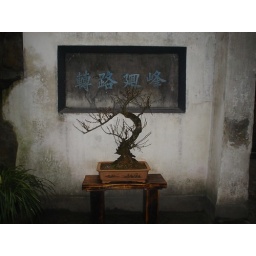
I met roads after turning around mountain peaks ... China's Poet